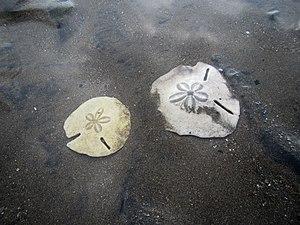
Oursins plats Echinodiscus bisperforatus sur la plage de Bambo Ouest, à Mayotte.
Les Astriclypeidae forment une famille d'oursins plats de l'ordre des Clypeasteroida.
Echinodiscus est un genre d'oursins plats de la famille des Astriclypeidae. Il vit dans les mers chaudes de la zone indopacifique. Il se caractérise par sa forme plate et deux ouvertures postérieures, qui rendent le genre facile à identifier.